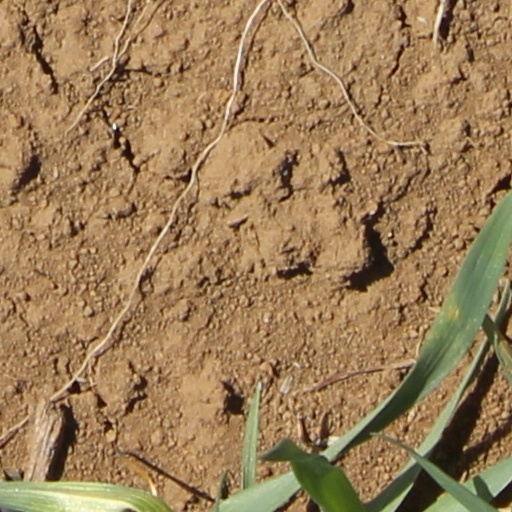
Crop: wheat